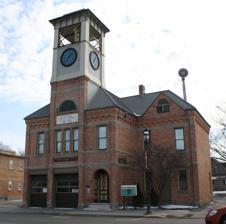
Building: Omro Village Hall and Engine House
Country: United States of America
Year built: 1896
Building in Wisconsin, United States United States historic place Omro Village Hall and Engine House U.S. National Register of Historic Places Omro Village Hall and Engine House Location 144 E. Main St., Omro, Wisconsin Built 1896 Architect Fred G. Root Architectural style Queen Anne NRHP reference No. 97000327 Added to NRHP April 14, 1997 The Omro Village Hall and Engine House , built in 1896, was the first centralized municipal building in Omro, Wisconsin , and the seat of local government for 70 years. In 1997 it was added to the National Register of Historic Places for its intact Late Victorian architecture and its role in the community. The first permanent settler at what would become Omro was Edward West, in 1845. By 1848 he had been joined by dozens of other settlers - mostly farmers. Sawmills on the river followed shortly, and in 1849 the village of Omro was platted. In 1857 the village was chartered. More businesses started, and even more after the railroad arrived in 1861. By 1891, Omro's population was 1600. In that year the village trustees created a fire department, buying a horse-drawn fire engine and two hand-pulled hose carts. This expensive equipment needed protection, so the trustees bought a small frame building to serve as Omro's first fire engine house. At that early date, all the village offices were scattered around town. A few years later, in 1895, the village board decided to construct a better building "for the use of the fire department, etc." Local builder and architect Fred Root proposed a design in February, 1896. Bids were taken, and by July the building was usable. Thomas Thompson was the masonry contractor and Stanton, Lillicrap and Root were carpentry contractors. The hall was built for $5000. The building sits on a cut stone foundation, with walls of pink brick rising two stories to a hip roof , which is covered in the original standing seam metal. Above the main block a large square tower rises another two stories, incorporating a four-faced Seth Thomas clock and an open belfry . The belfry holds the original 900-pound bronze fire bell. The vertical emphasis, the asymmetrical massing, and the variety of surface textures are typical elements of Queen Anne architectural style . Inside, the garage doors led to an engine room on the first floor, where the fire department stored its equipment. To the west, the front room originally housed the village jail, but later the public library. A straight stairway leads to the second floor, which is divided into three rooms. One was the office of the village clerk , containing a walk-in vault which protected the clerk's papers. The 1896 village hall and engine house was used until 1966, when most of its functions moved to the Omro Theatre building. After that, some wanted to demolish the building to create parking spaces, but that was rejected in a referendum. Instead the building housed some civic organizations until 1981. Since then it has been leased to the Omro Area Historical Society and serves as a museum. References